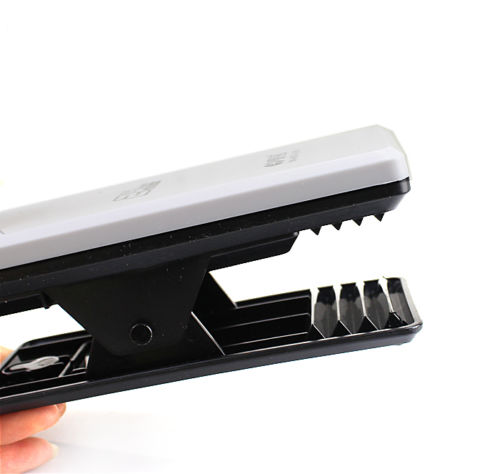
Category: lamp